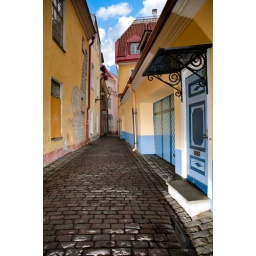
narrow cosy street in center of old european town. Blue cloudy sky in background. Tallin, Estonia, Europe.